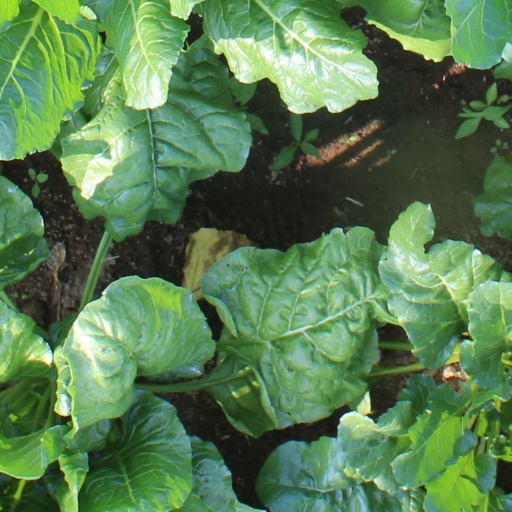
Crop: sugar beet